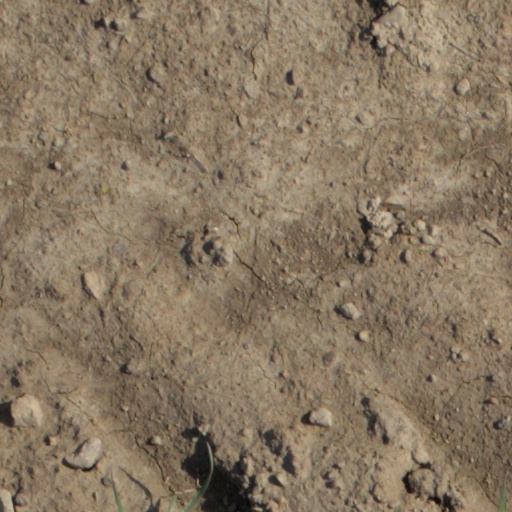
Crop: wheat